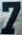
Number: 7